Court Fields School

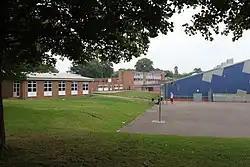

Court Fields School is located in Wellington, Somerset, England. The school teaches over 800 pupils from 11 to 16, and does not contain a sixth form.